TD Canada Trust

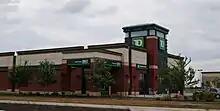
TD Canada Trust branch in Edmonton, Alberta

The Bank of Toronto (founded in 1855) and The Dominion Bank (founded in 1869) merged on 1 February 1955 to form TD Bank. Canada Trust, founded in 1864 in London, Ontario as "Huron and Erie Savings and Loan Society", was acquired by TD Bank in 2000, after which TD adopted the new brand name "TD Bank Financial Group".